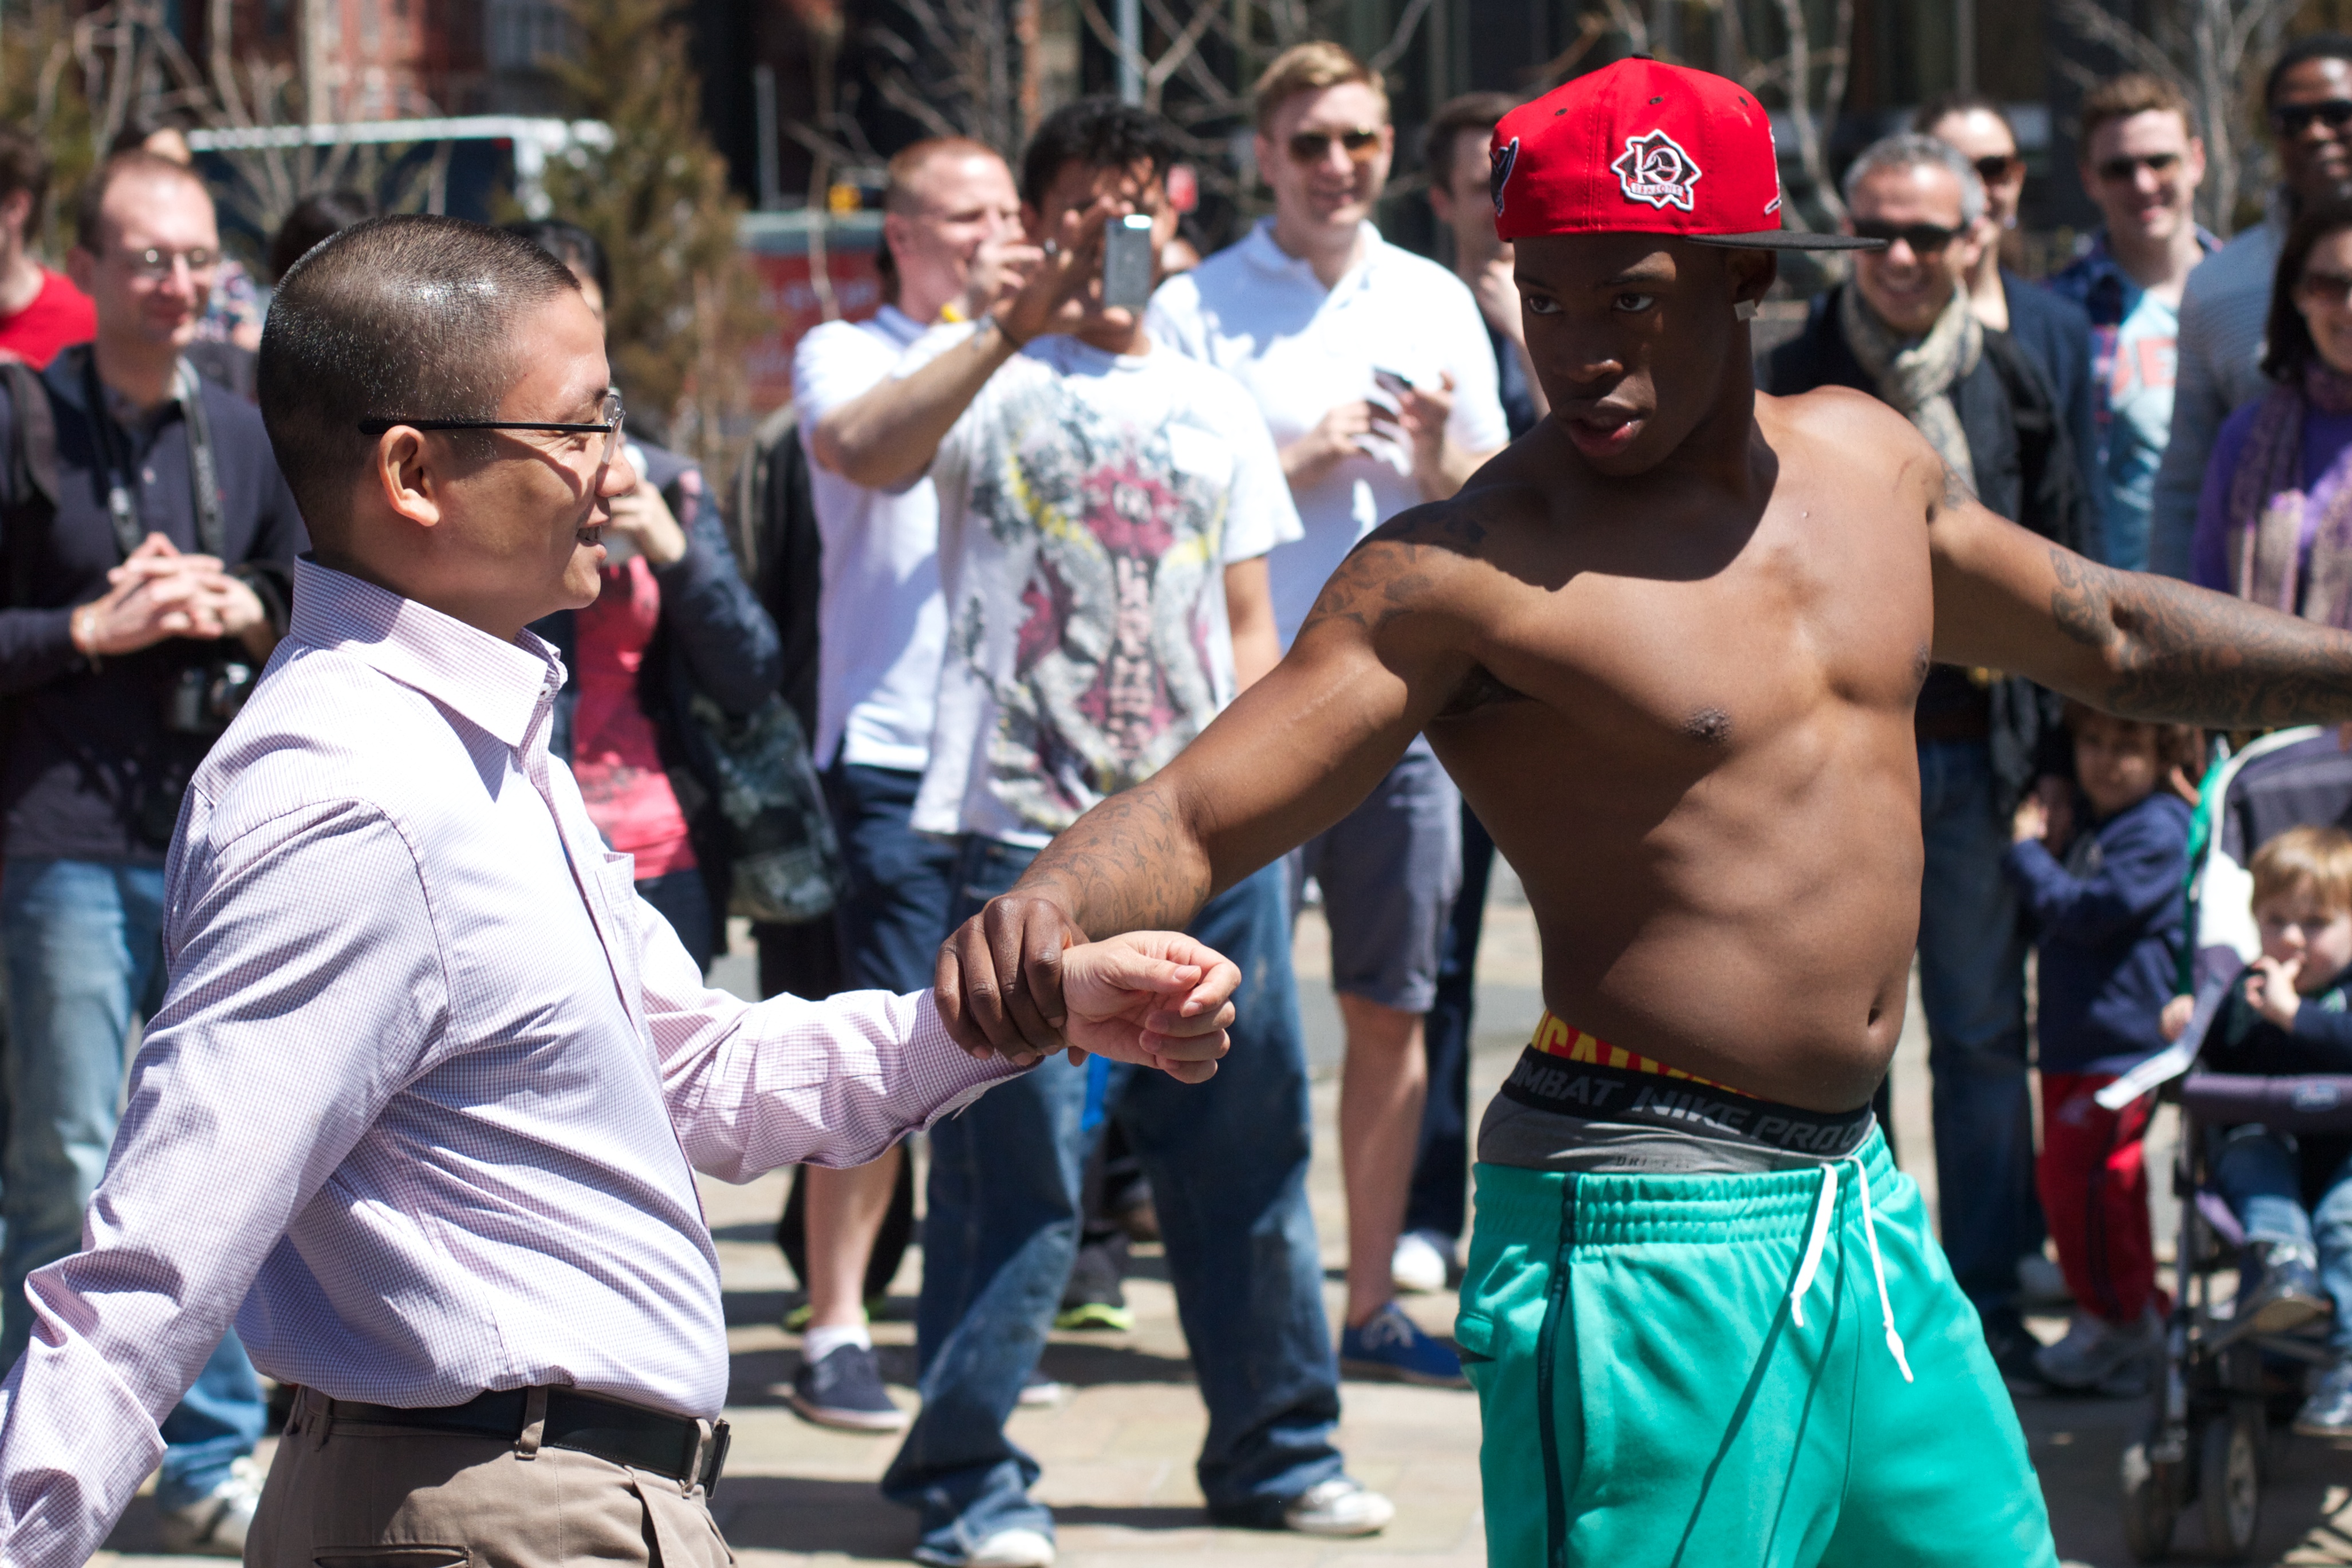
crowd, parade, festival, event, pride parade